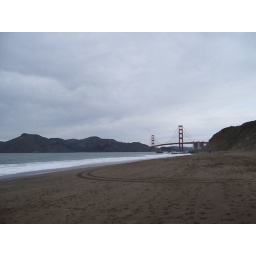
Baker beach with Golden Gate bridge in the back ground